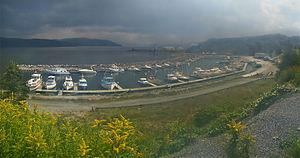
Petries près de Mount Moriah, sur la rive sud du bras de mer Humber Arm, Ouest de Terre-Neuve, Canada. Brume matinale sur la marina.